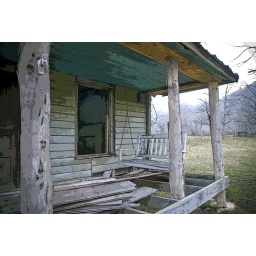
A part of an old abandoned house in the mountains of north carolina. I love the turquoise ceiling on this porch.